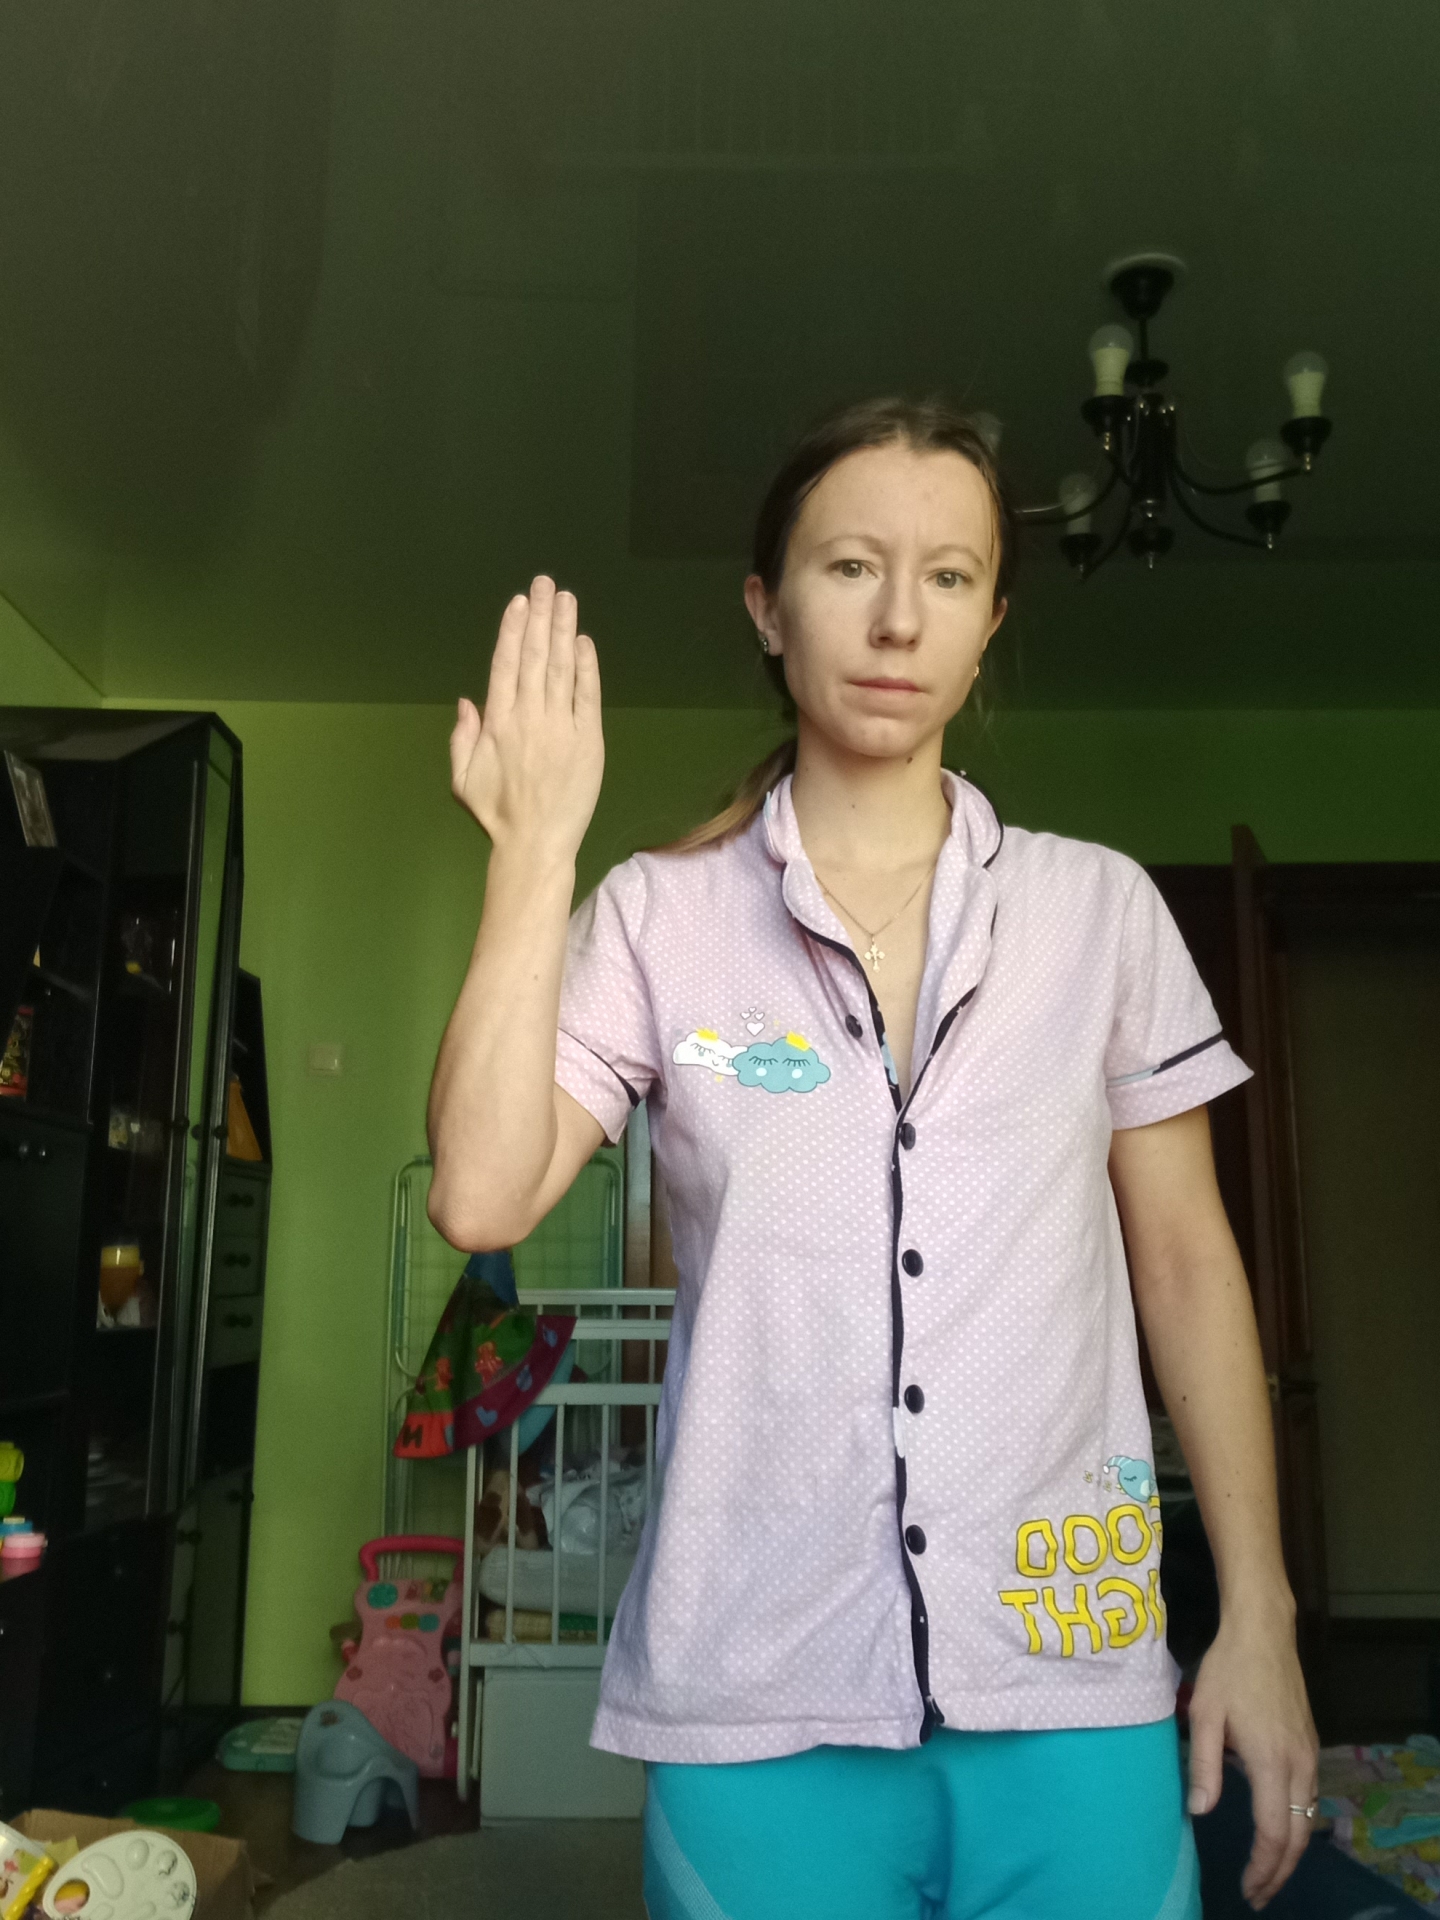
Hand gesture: stop_inverted